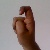
The image shows a hand gesture representing the letter 'X' in Indian Sign Language.